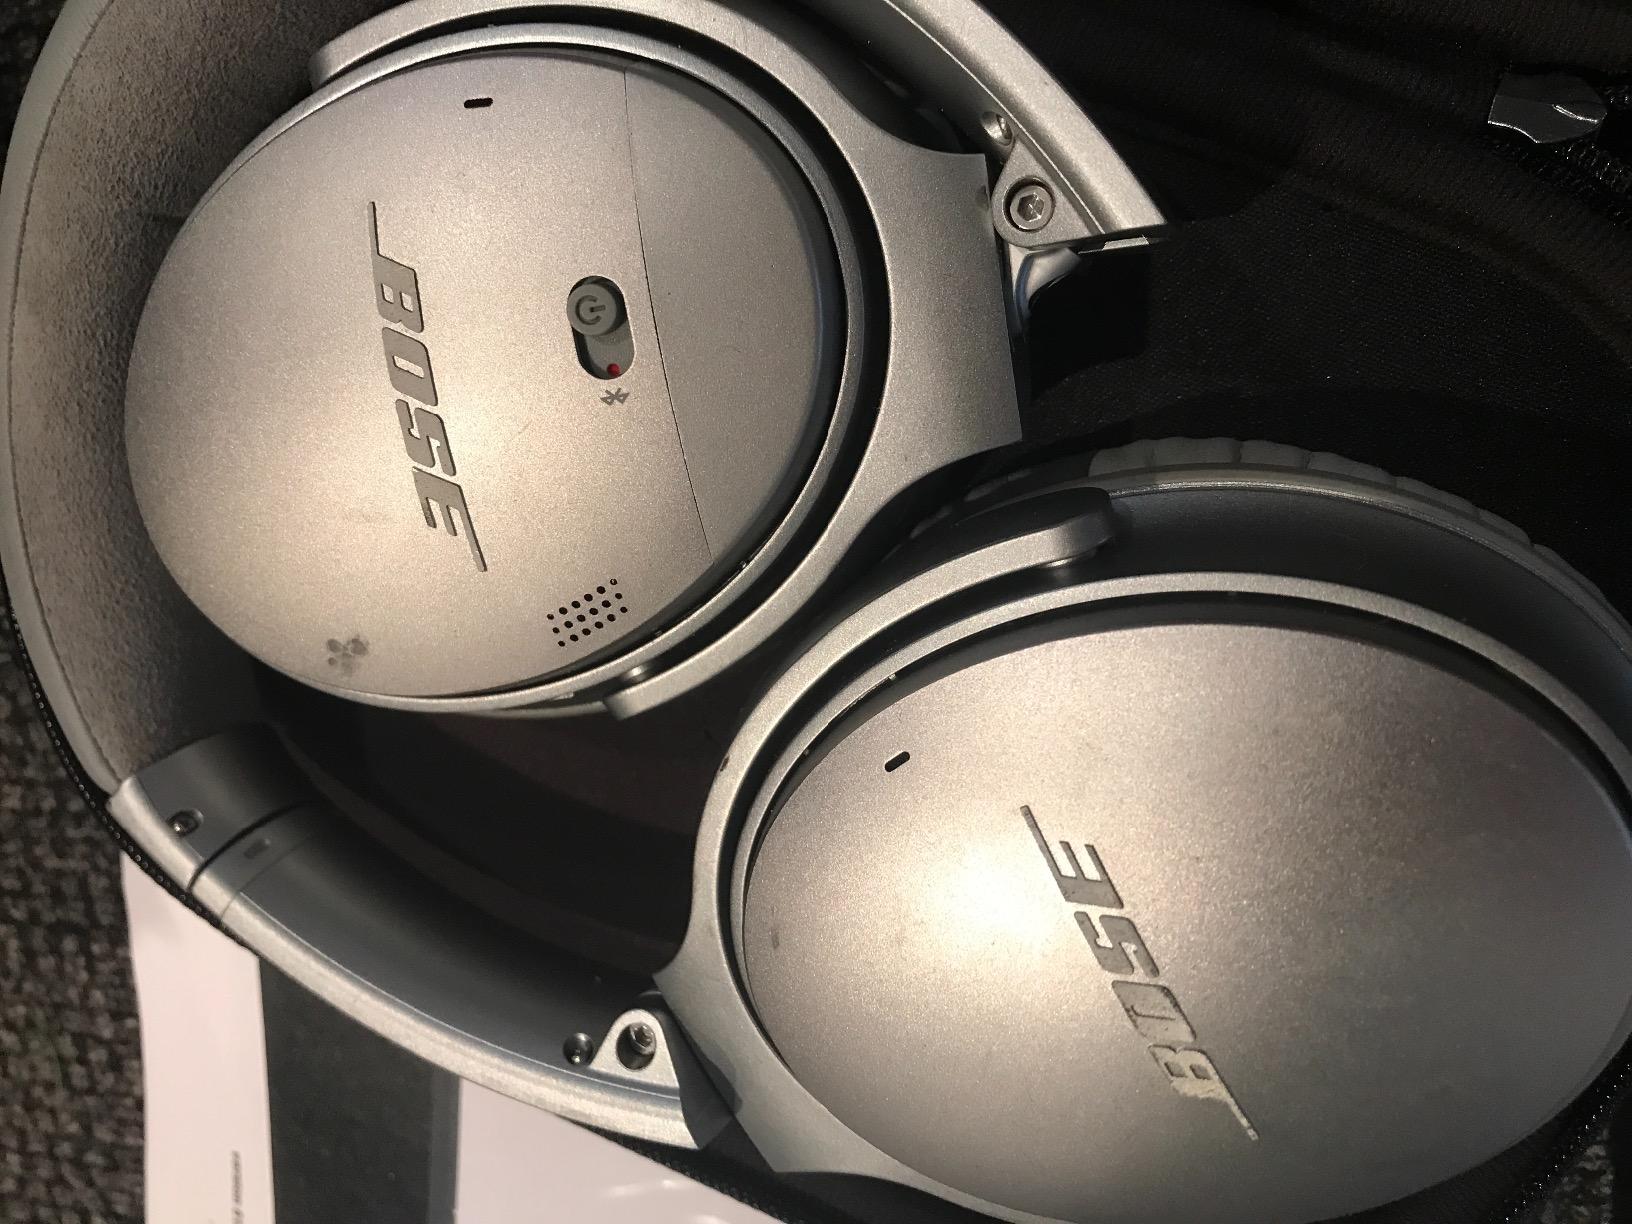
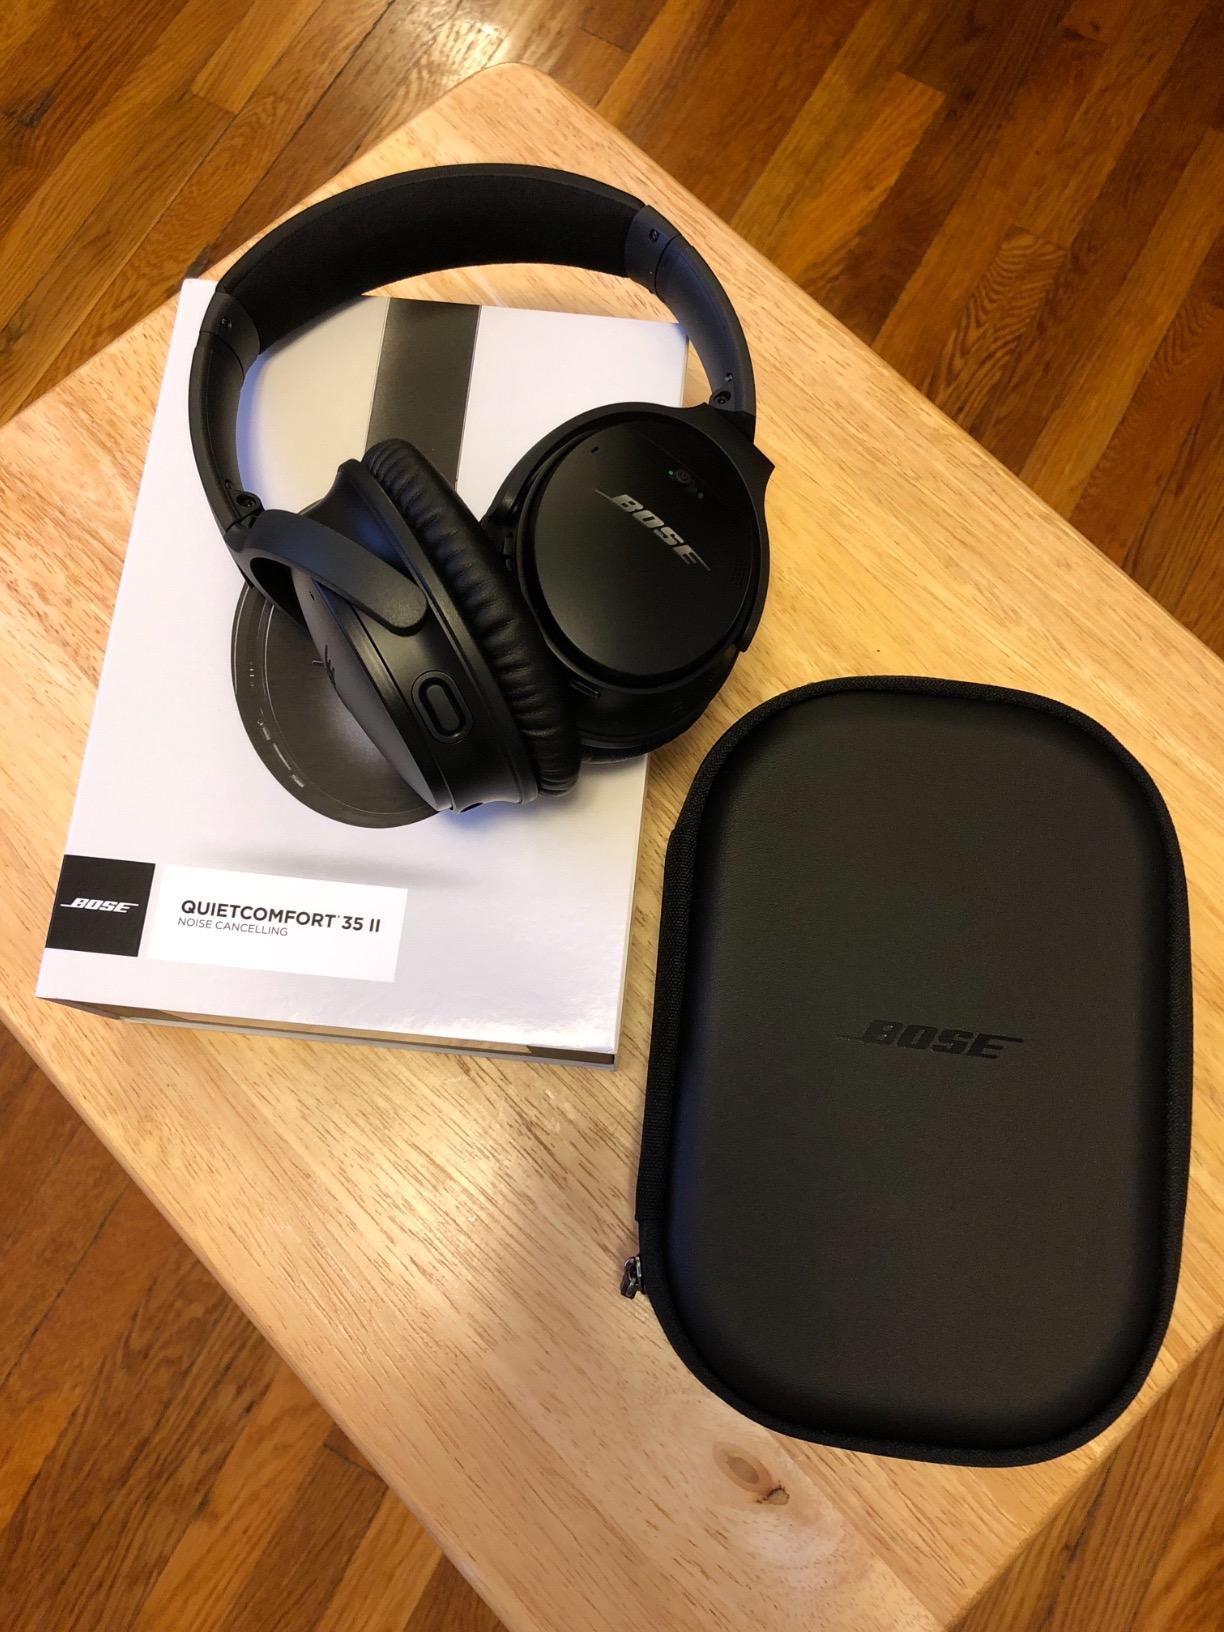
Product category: headphones
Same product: no